Toddla T

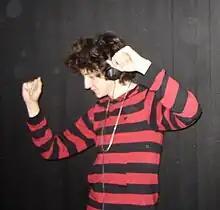
Toddla T in 2009

Thomas Mackenzie Bell (born 22 February 1985), better known by the stage name of Toddla T, is an English DJ, record producer, remixer and songwriter from Sheffield, South Yorkshire.